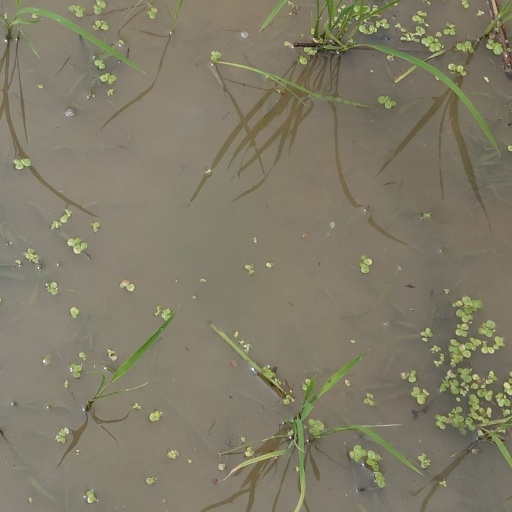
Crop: rice